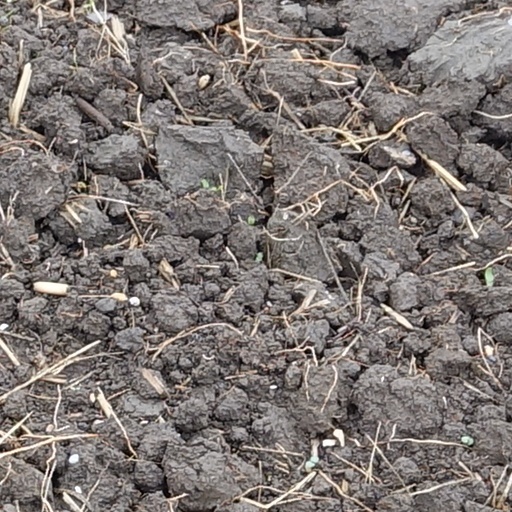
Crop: wheat